MTA Regional Bus Operations

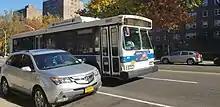
A MTA Bus Orion VII Old Gen on the Q100 Limited, this route used to be part of Queens Surface Corporation as the Q101R, till MTA takeover in 2005

The routes were taken over on a staggered schedule, beginning with the former Liberty Lines Express bus routes on January 3, 2005, Queens Surface Corporation bus routes on February 27, 2005, New York Bus Service bus routes on July 1, 2005, Command Bus Company bus routes on December 5, 2005, Green Bus Lines bus routes on January 9, 2006, and Jamaica Buses bus routes on January 30, 2006. Triboro Coach Corporation, the final remaining company, ceased operating on February 20, 2006.